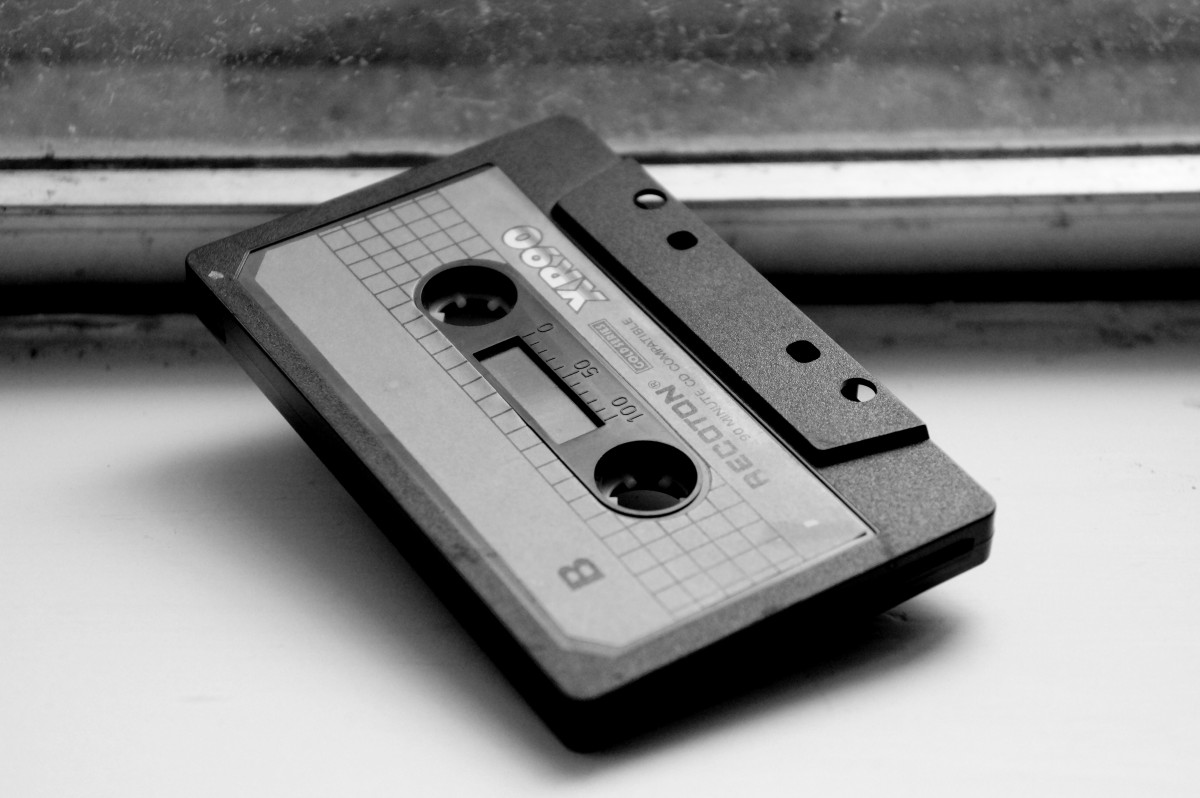
Tags: monochrome photography